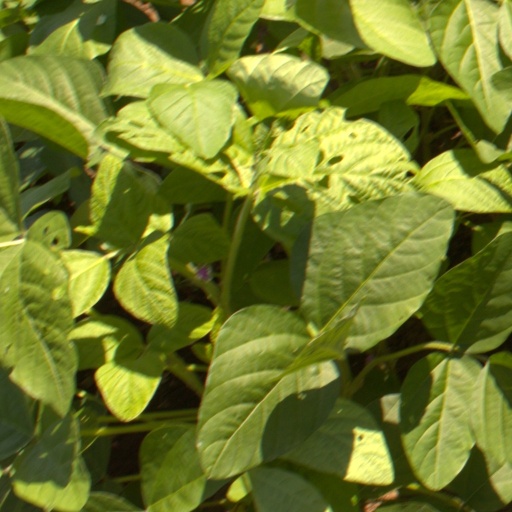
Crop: soybean